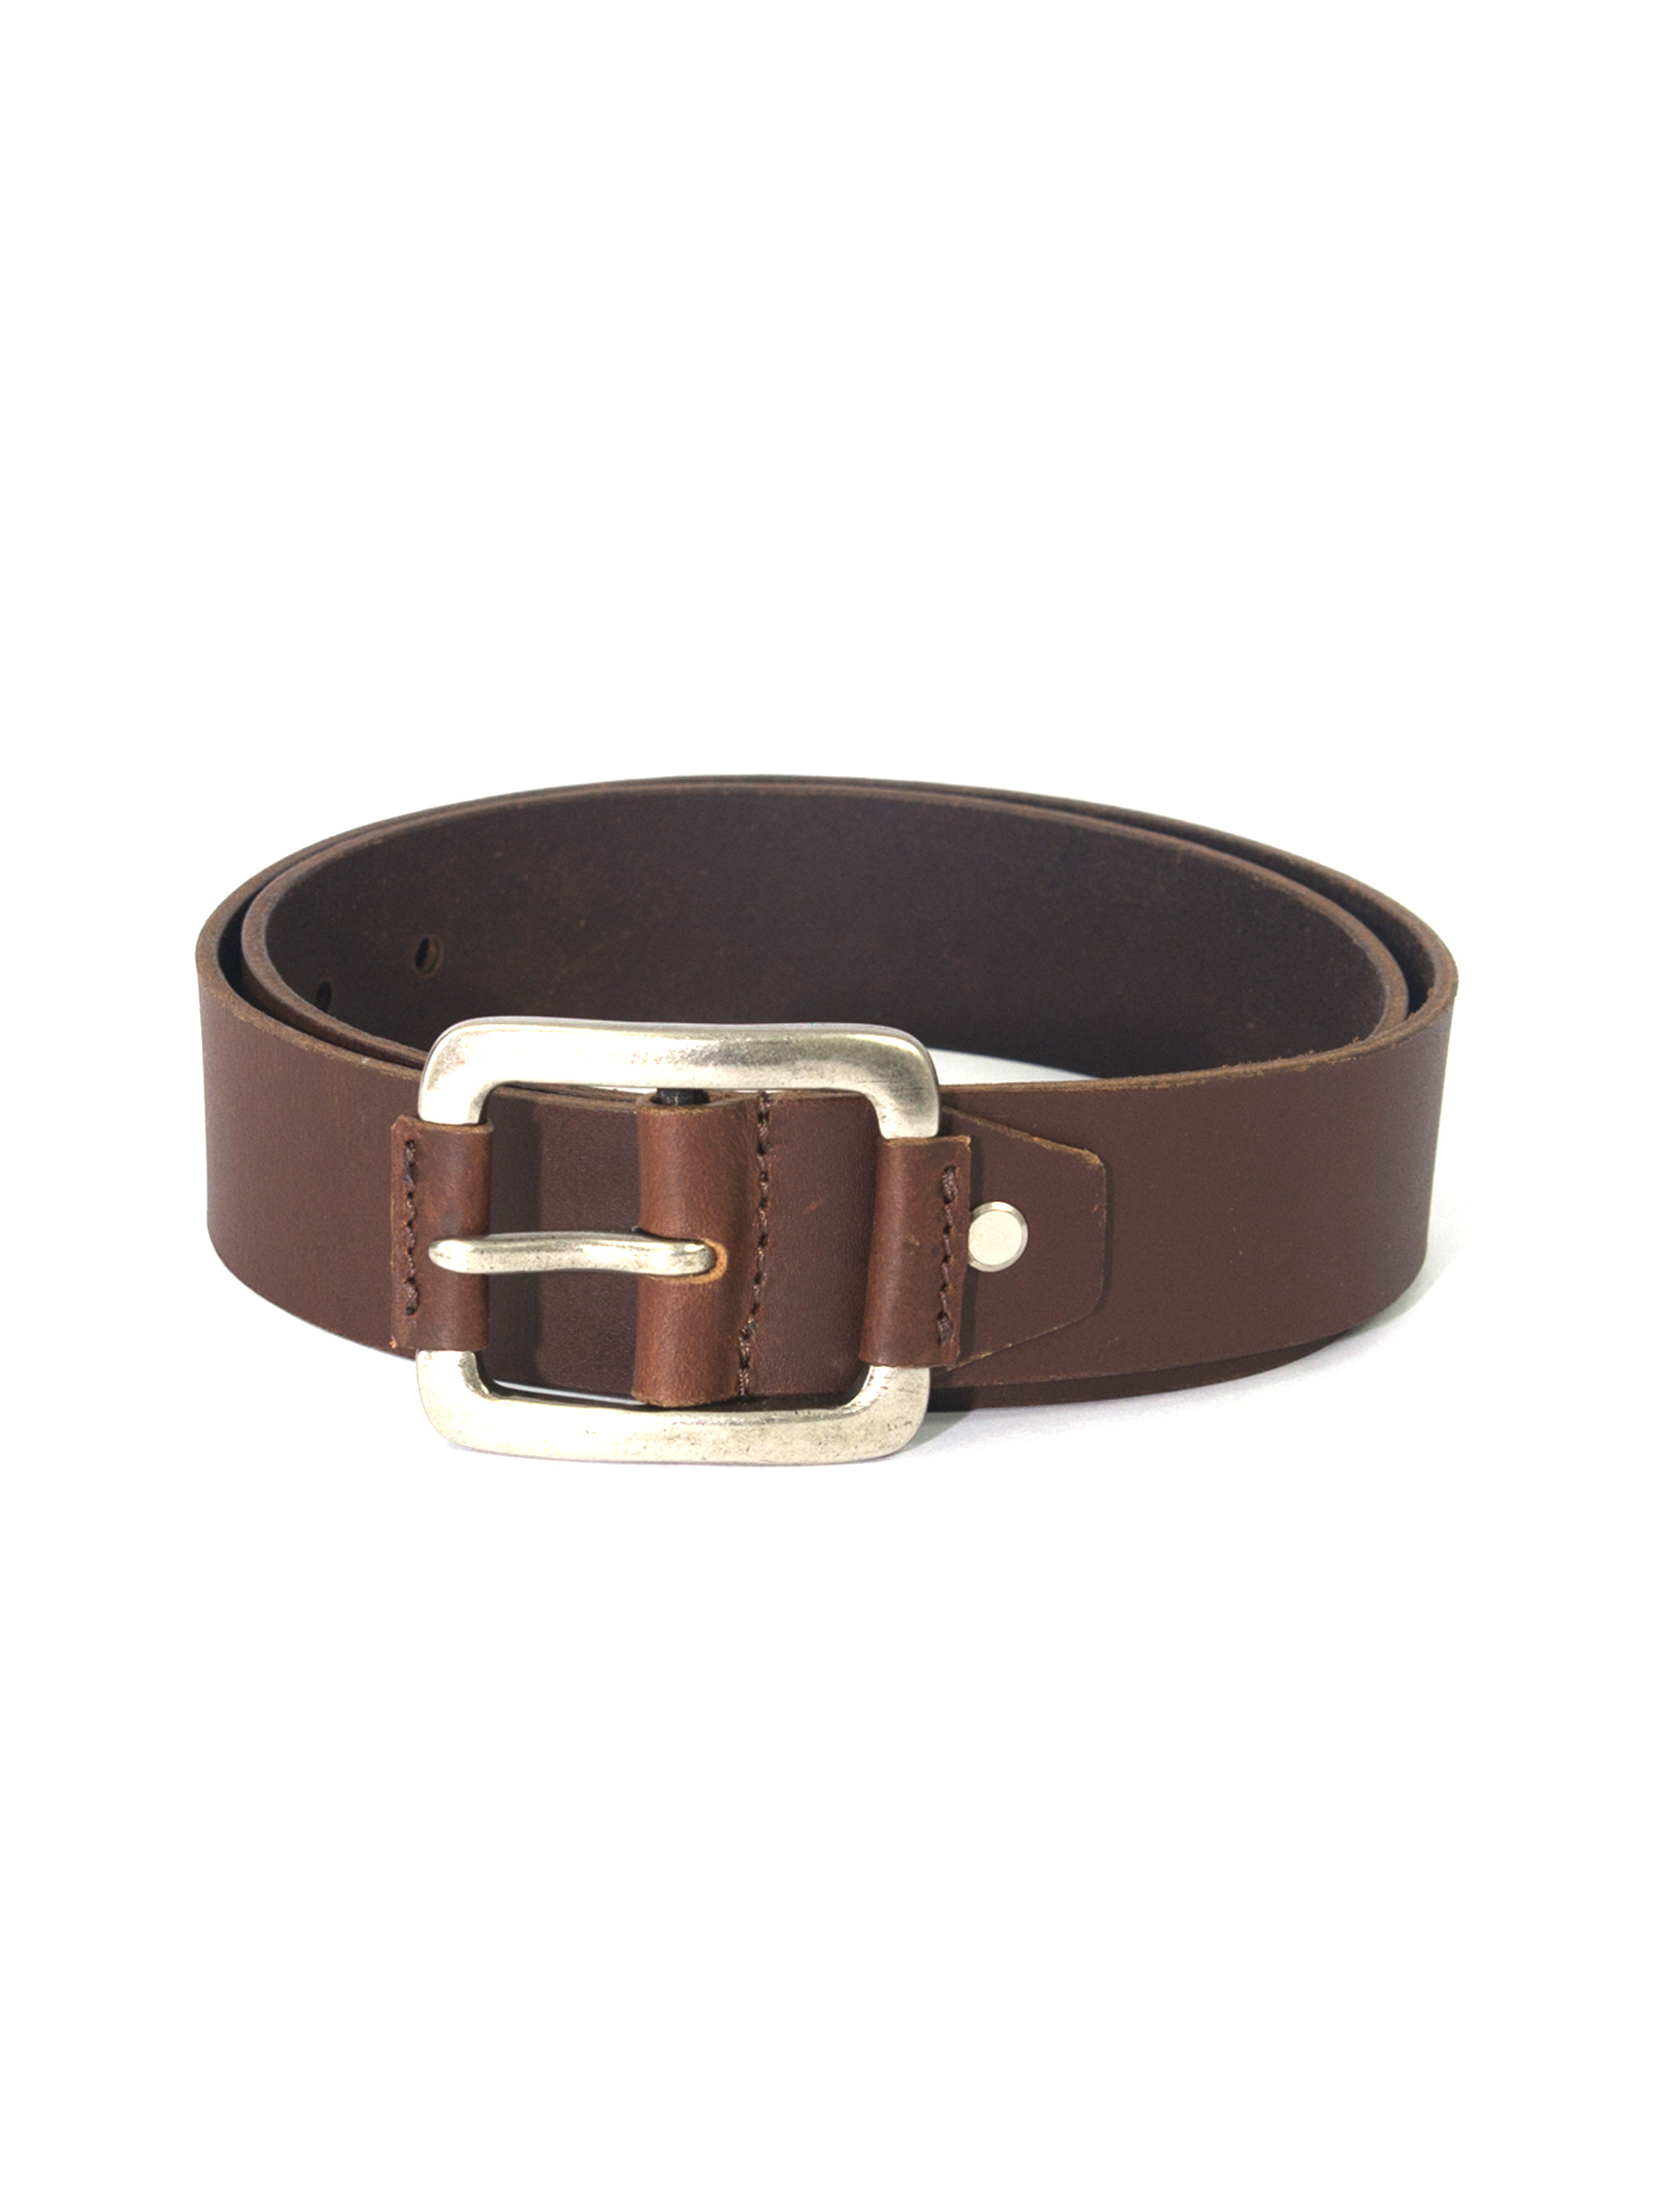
Wrangler Men Chocolate Leather Belt
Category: Accessories / Belts / Belts
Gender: Men
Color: Brown
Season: Summer 2011
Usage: Casual